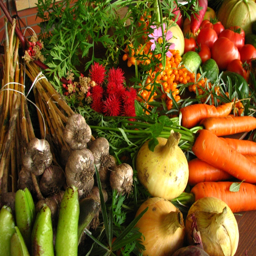
straight from the source -- reflections on tv genre